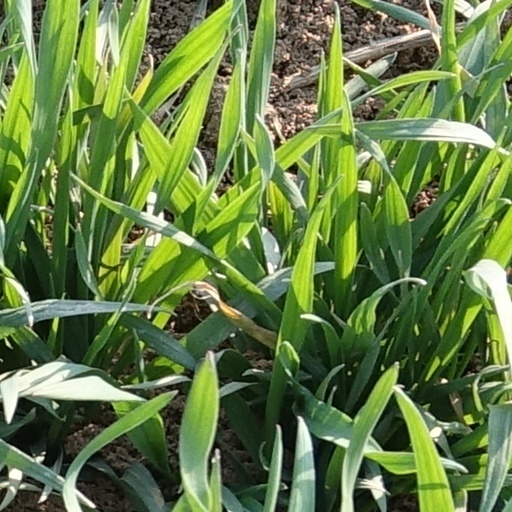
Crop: wheat